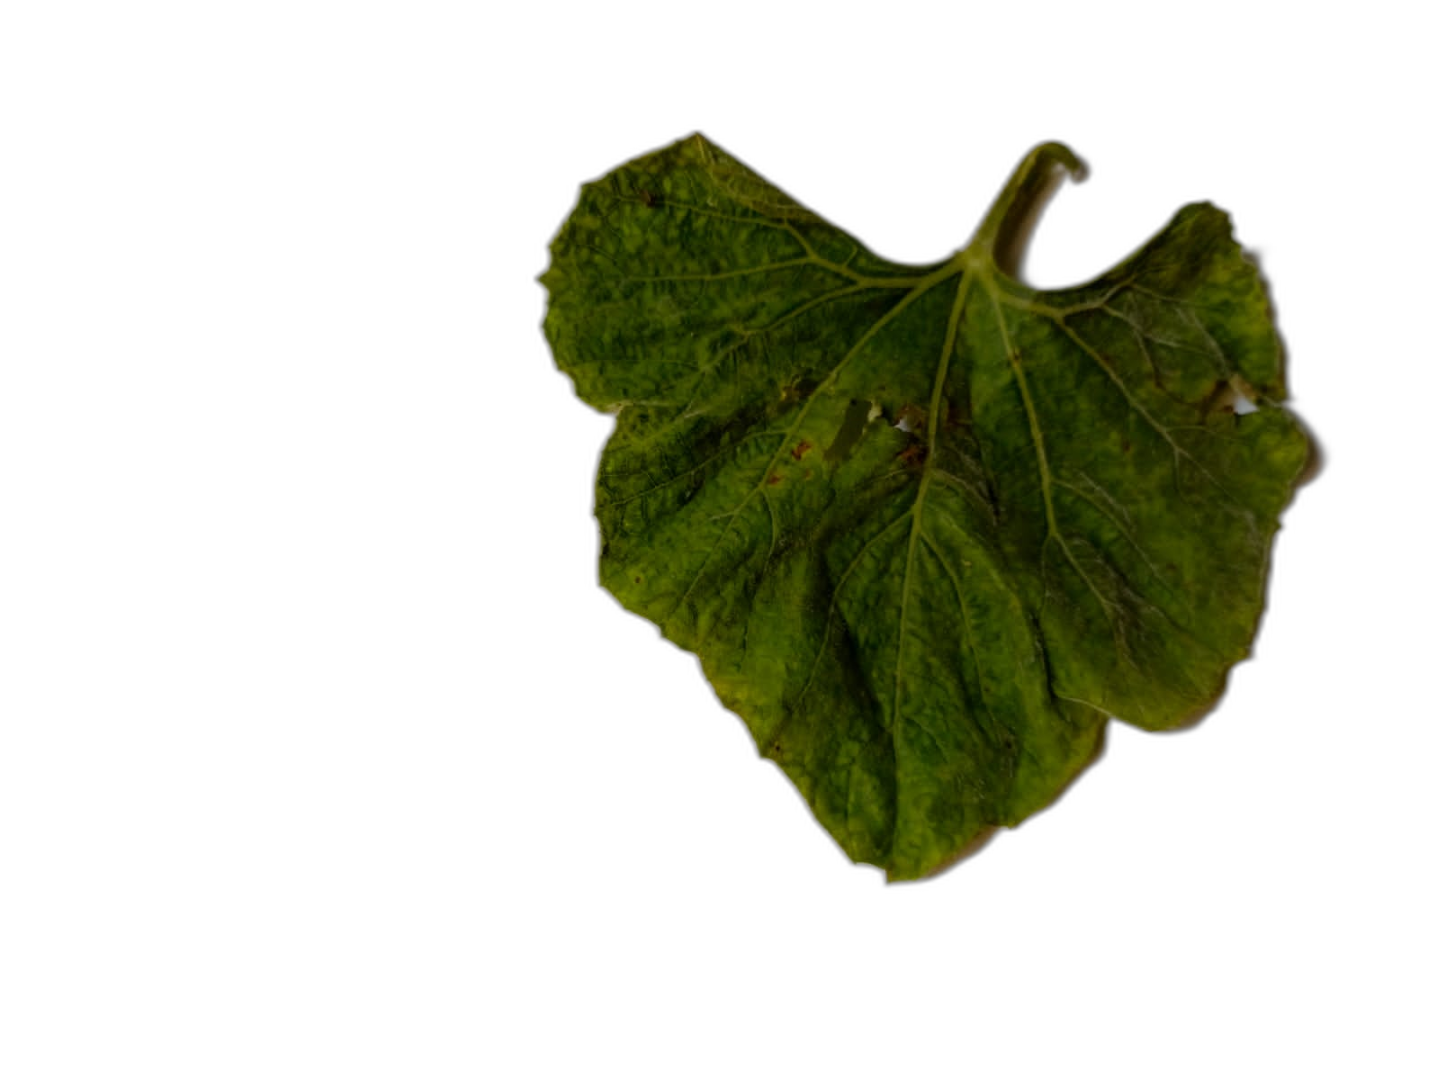
Crop: Bottle Gourd
Label: Mosaic_Virus